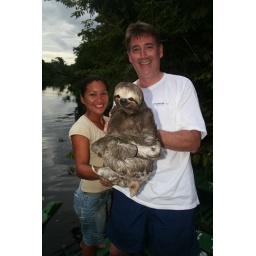
Regiane climbed the tree in her bare feet ot retrieve the Sloth